Reading Minster

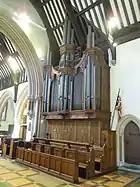
The Minster's organ dates to 1862

The Minster's organ dates was built by Father Willis for the 1862 International Exhibition. It was rebuilt by the same company in 1936. In the early 21st century, the church began a project to restore the organ. The organ was largely neglected throughout the 20th century, leaving pipes corroded, the bellows damaged and the soundboards warped. The restoration requires a fund of approximately £500,000 and aims to replace the wind system, electronics and manuals.